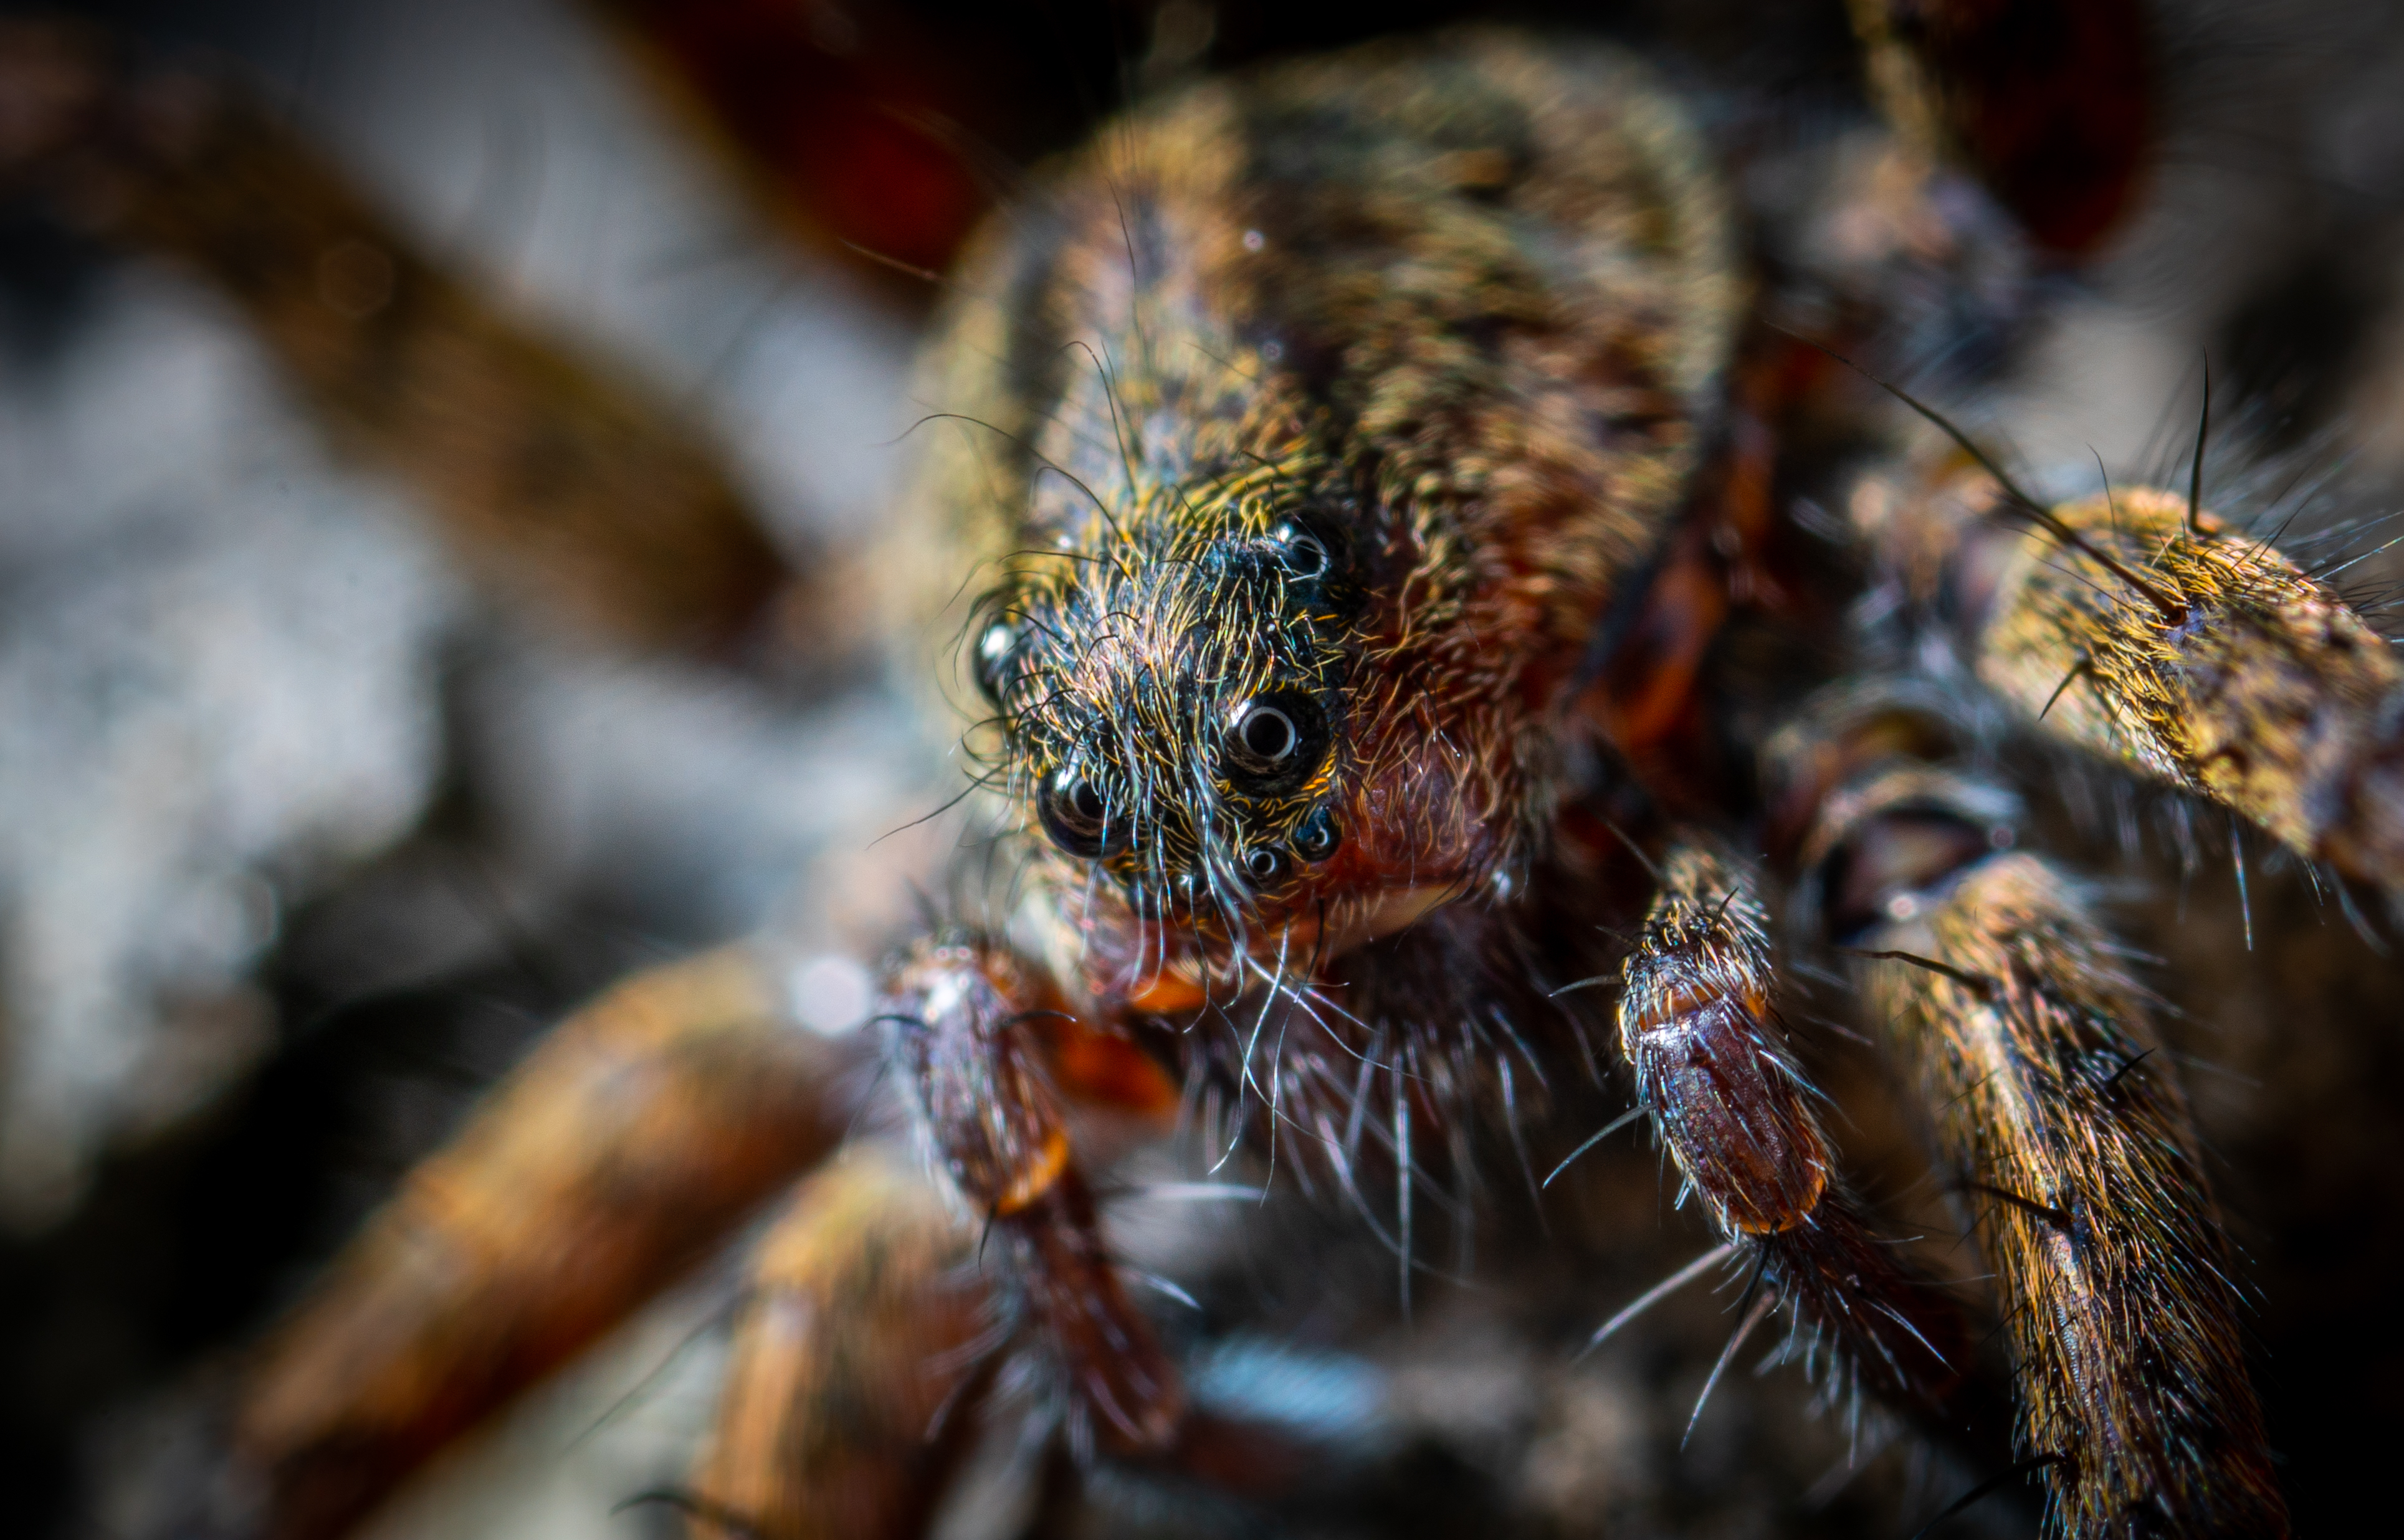
macro, arachnid, spider, portrait, macro photography, invertebrate, close up, insect, photography, araneus, organism, wolf spider, arthropod, european garden spider, wildlife, pest